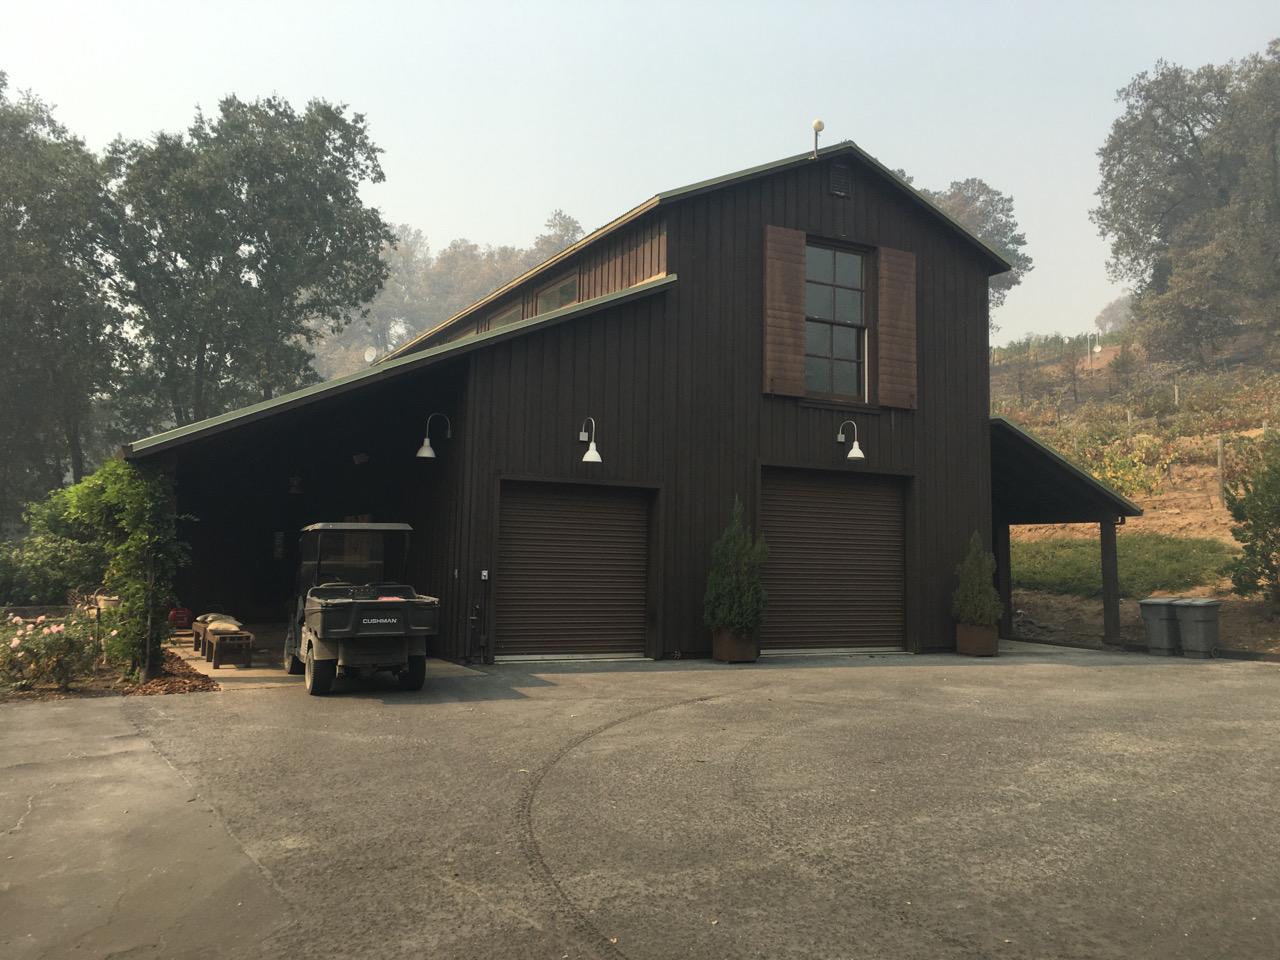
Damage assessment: no_damage